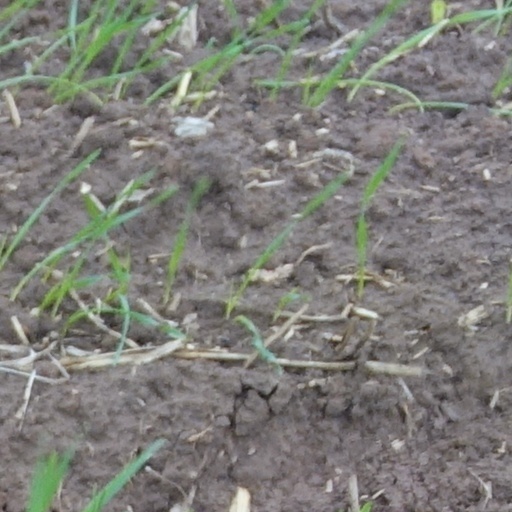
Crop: wheat